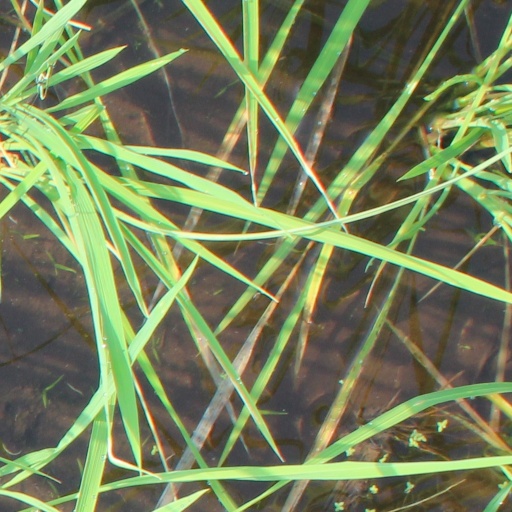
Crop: rice